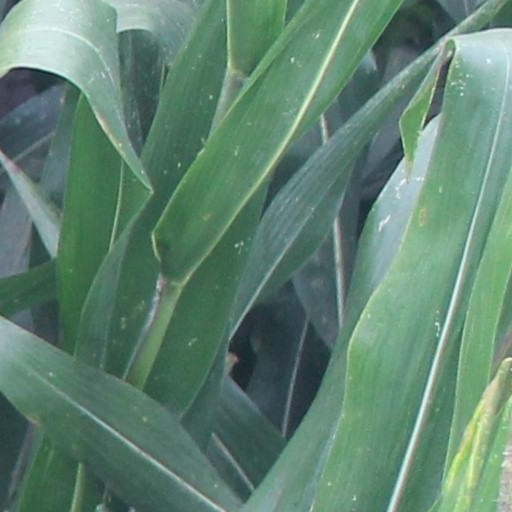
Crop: maize; corn